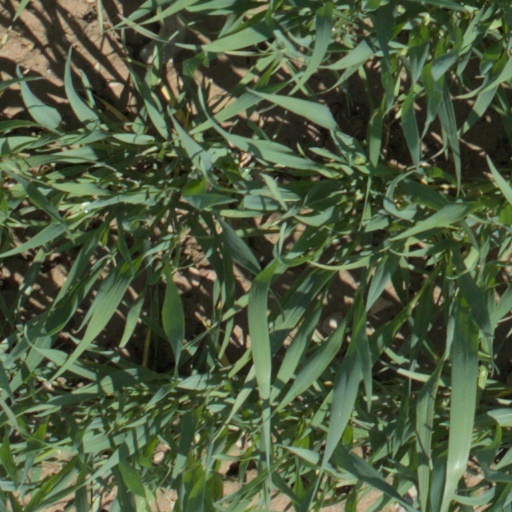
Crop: wheat